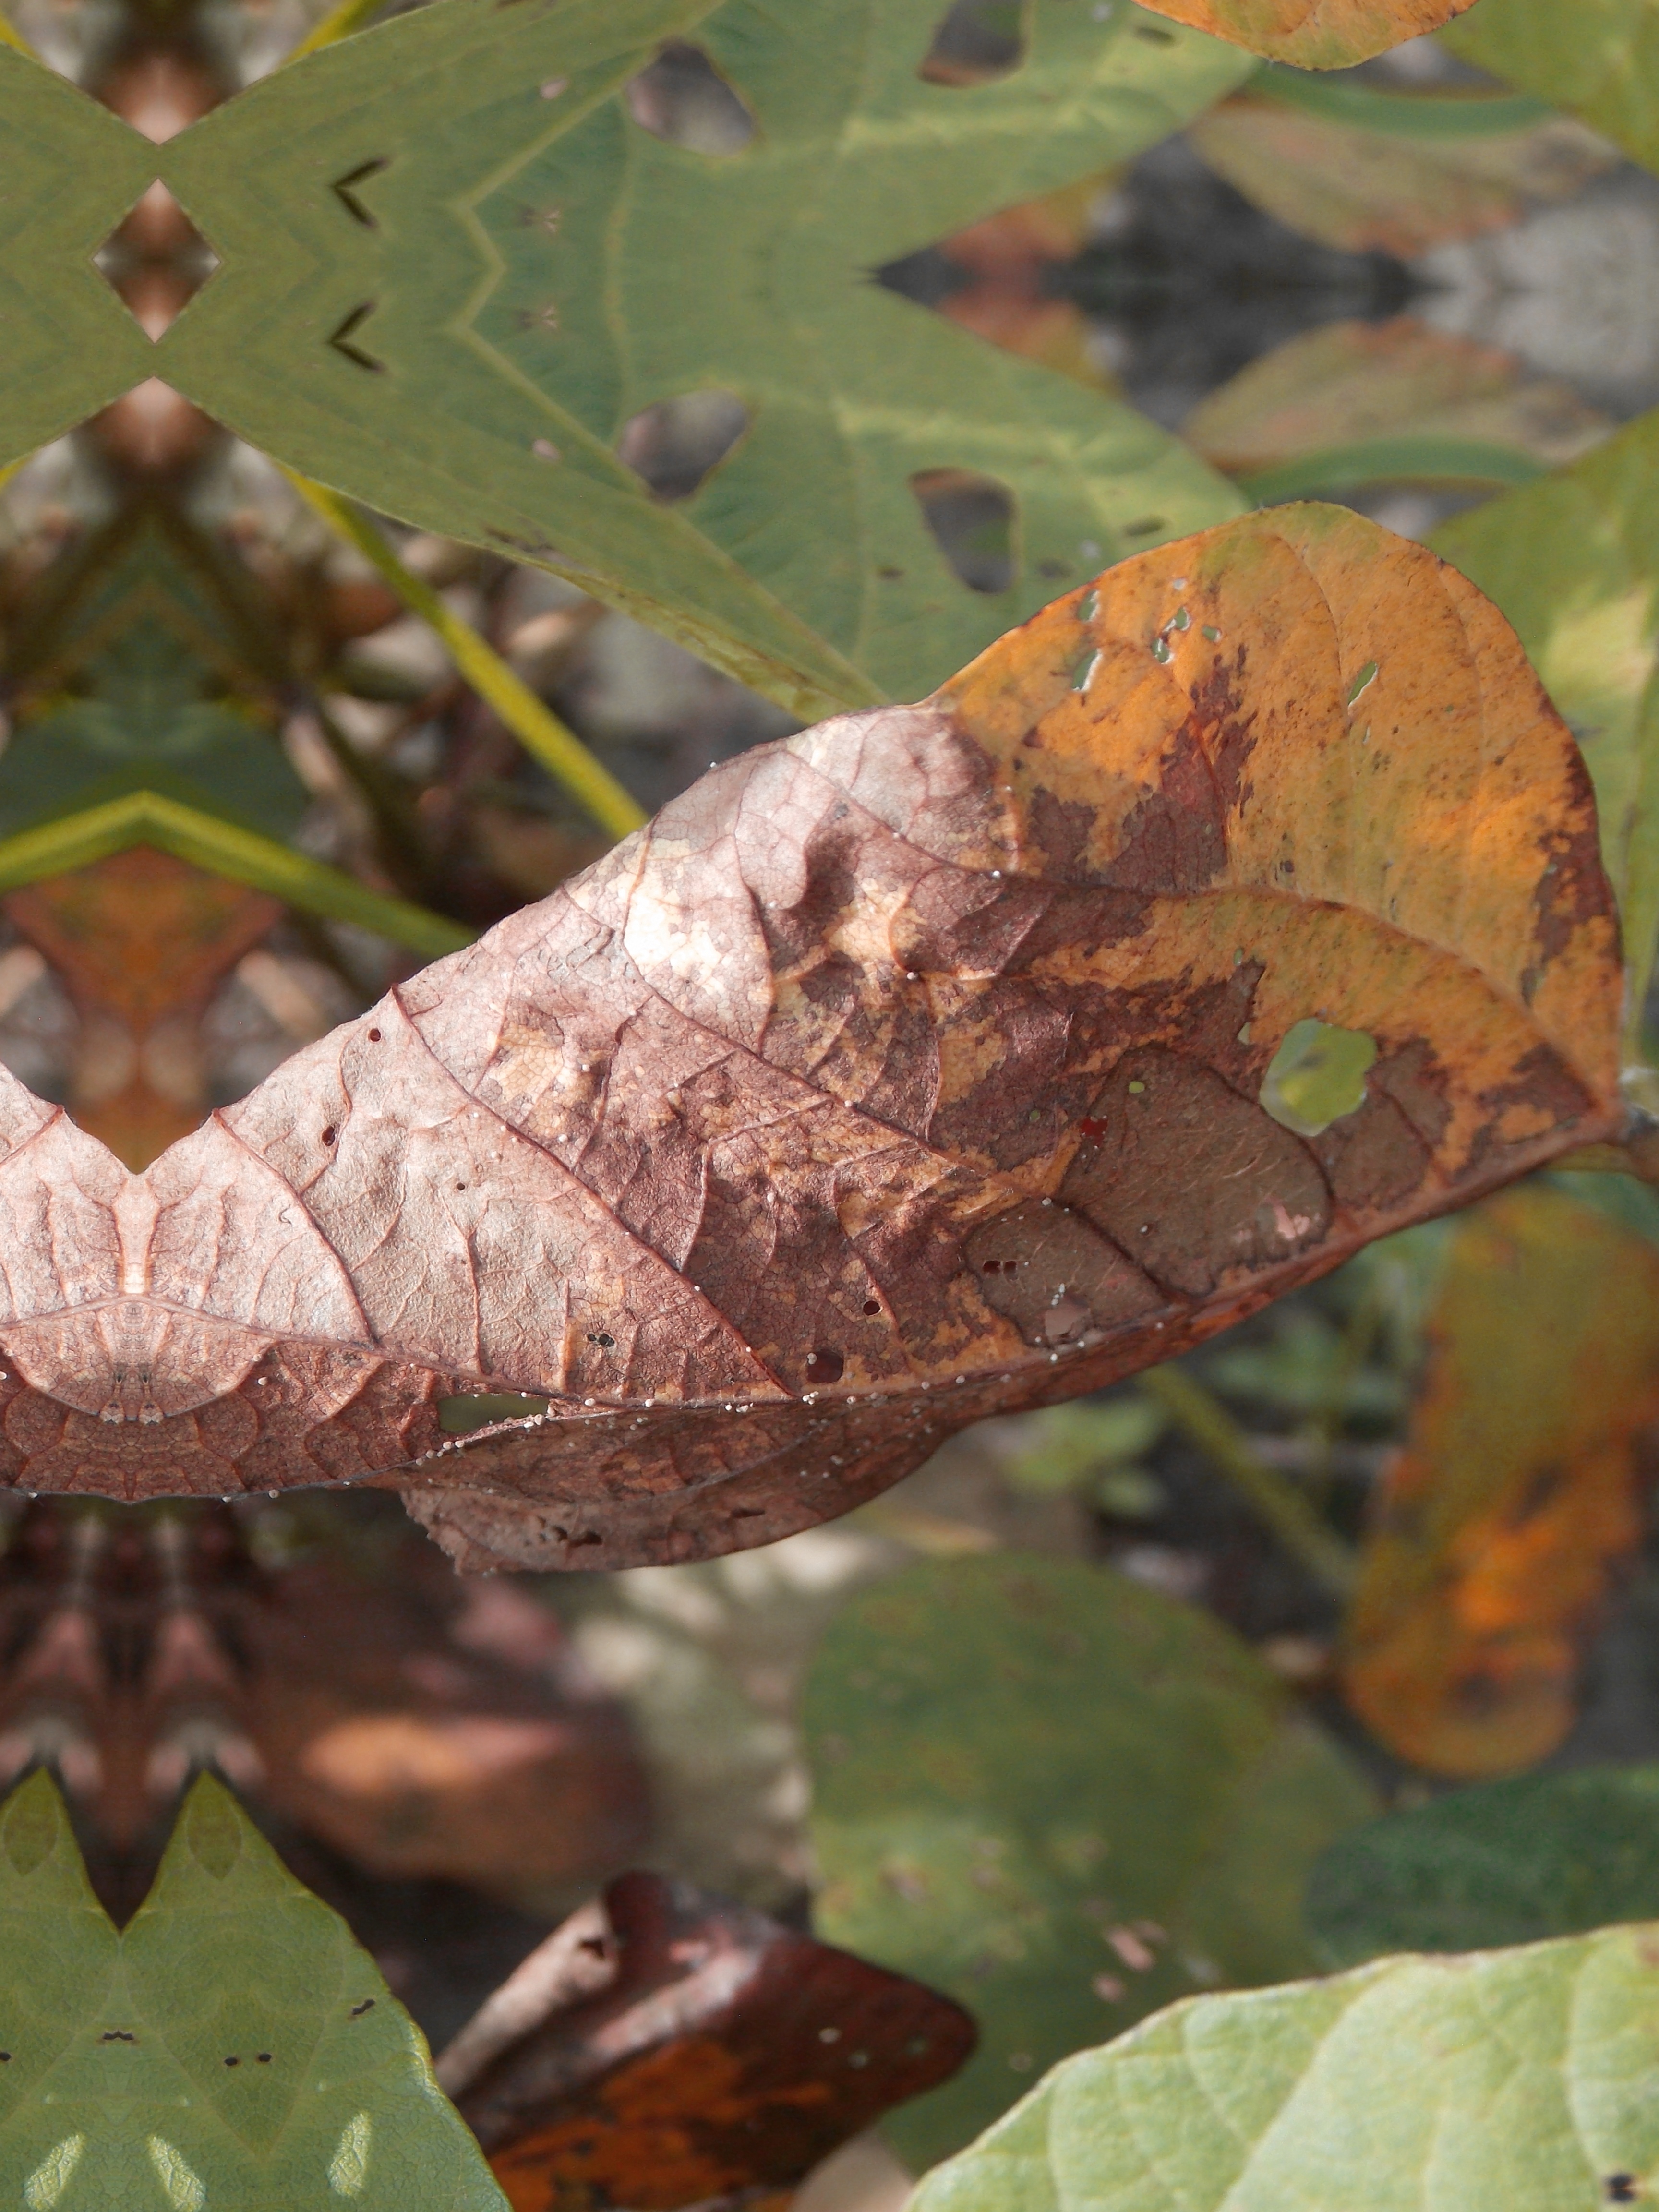
Label: Disease